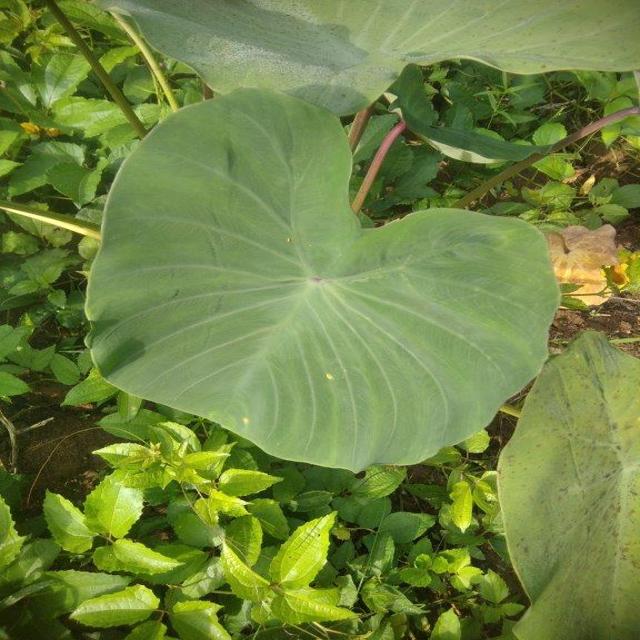
Label: Healthy